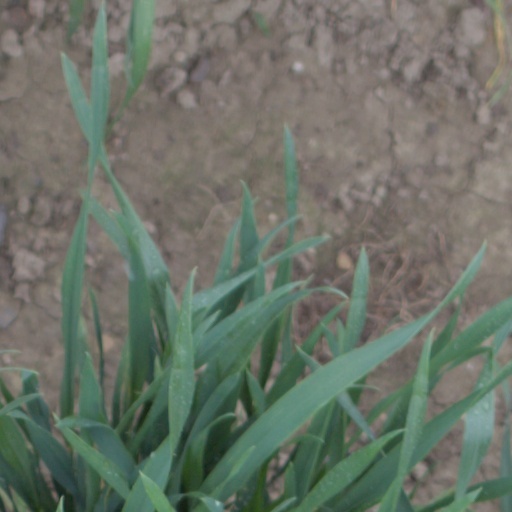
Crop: wheat